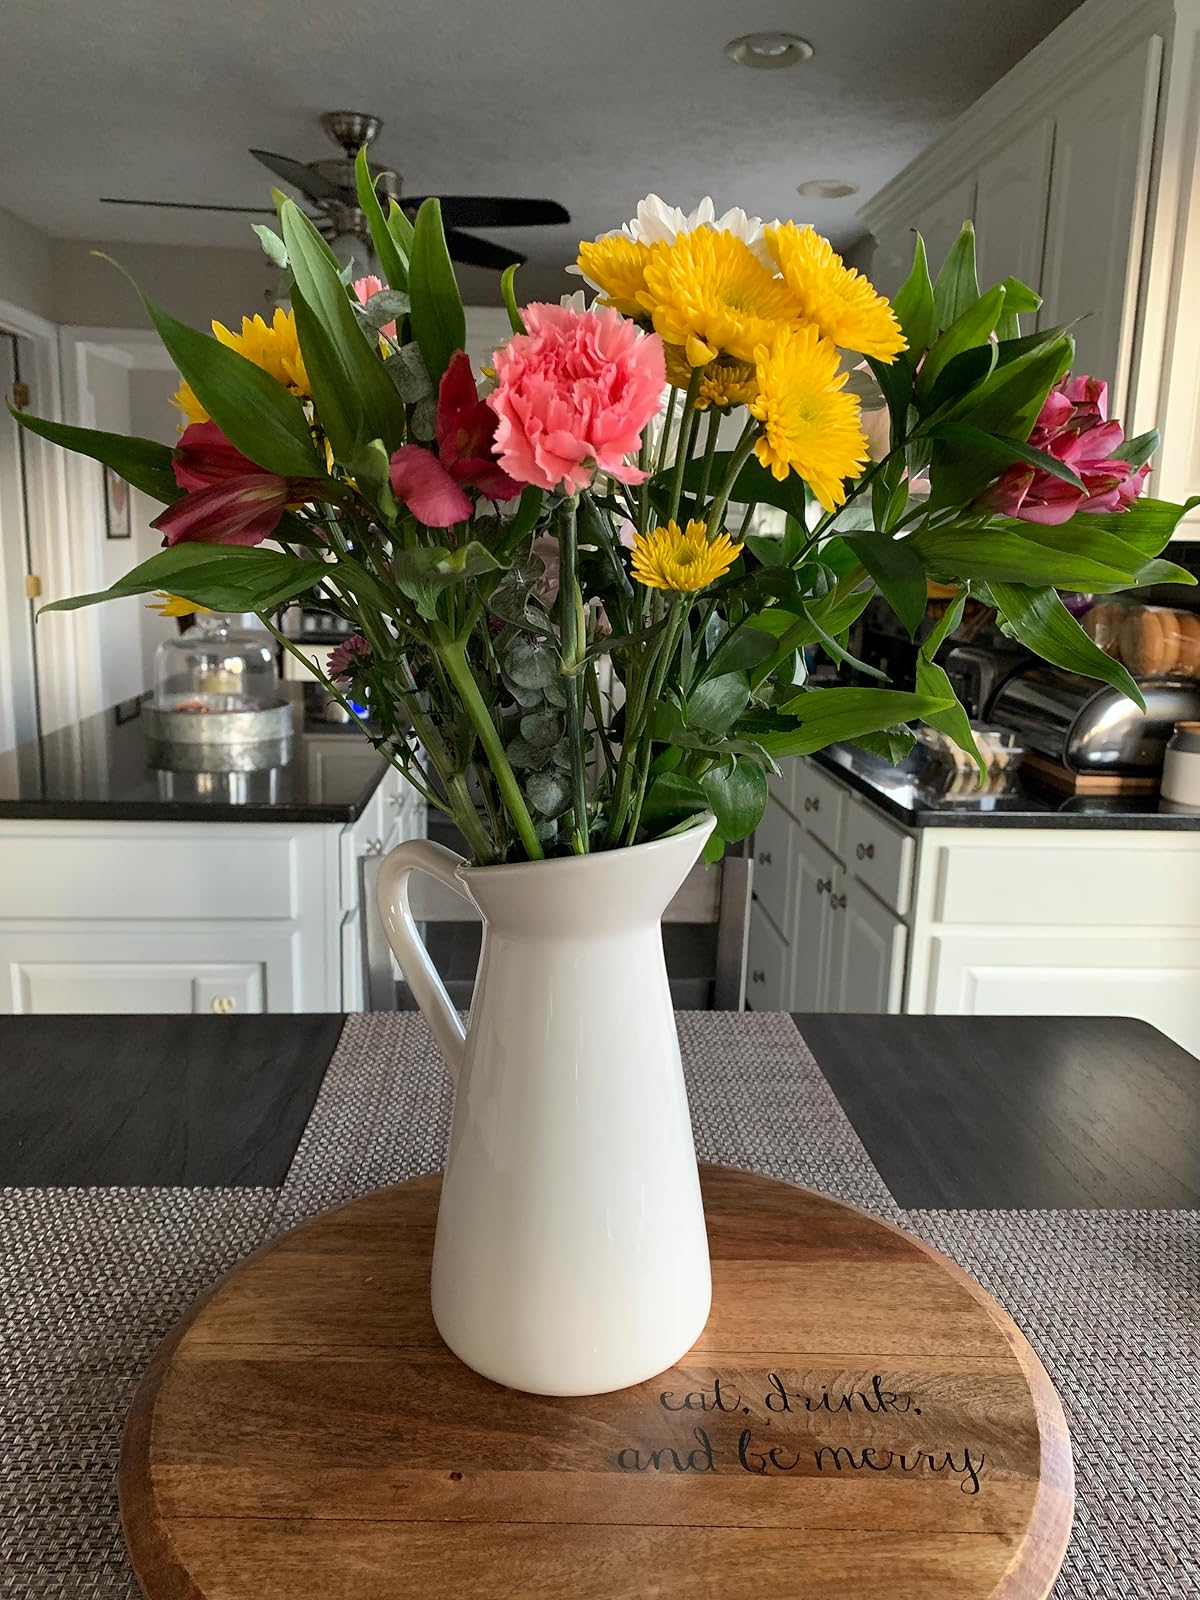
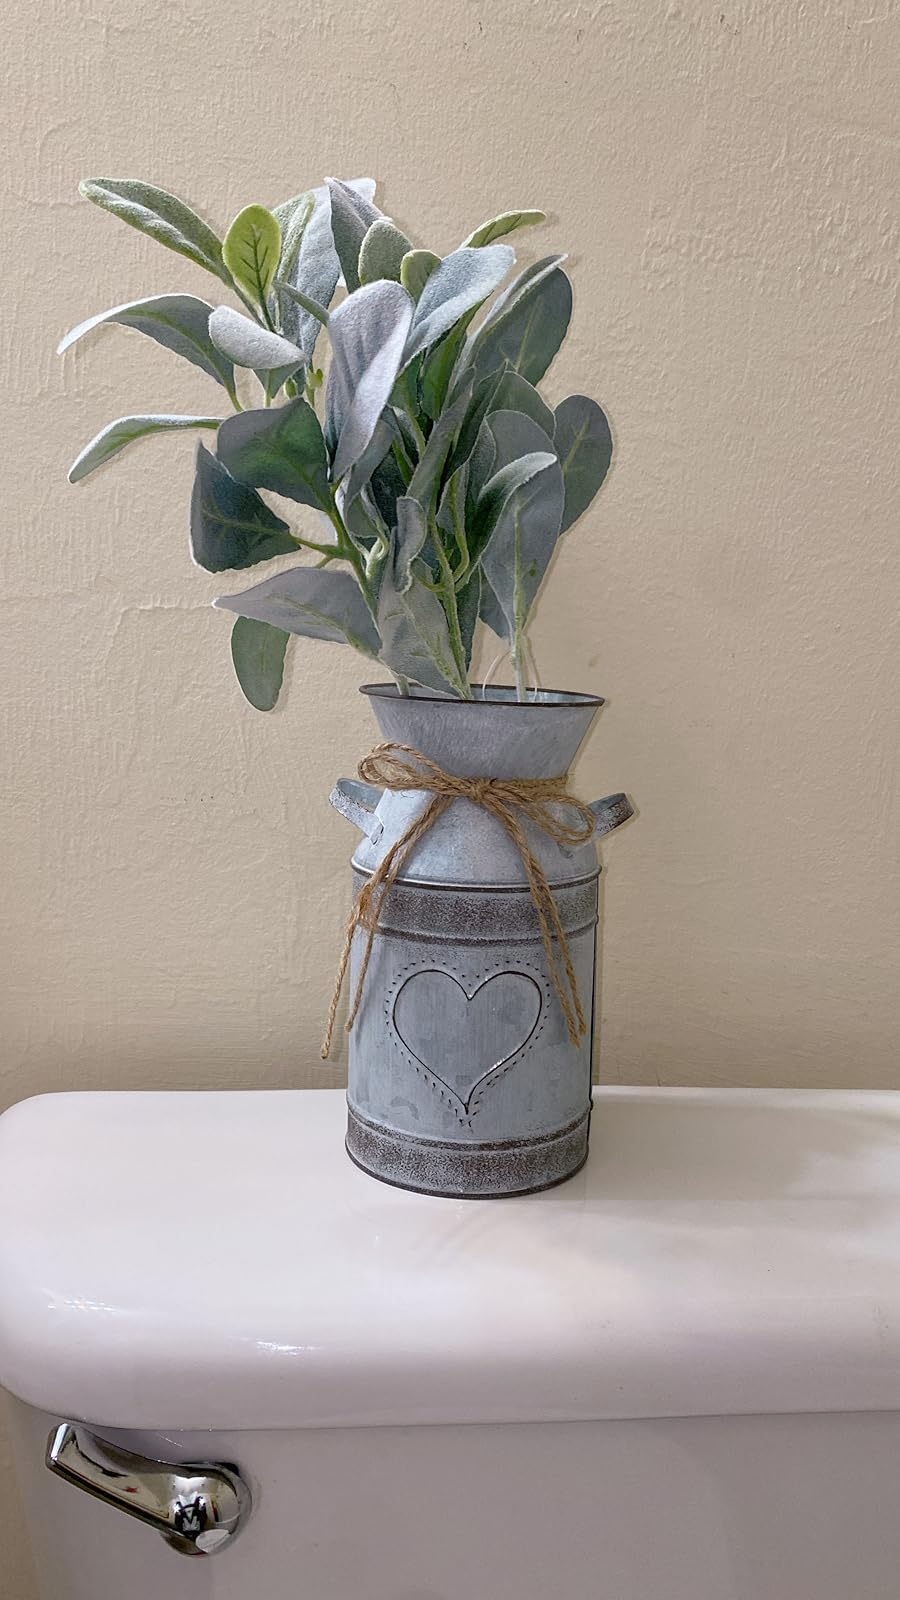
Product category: vase
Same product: no